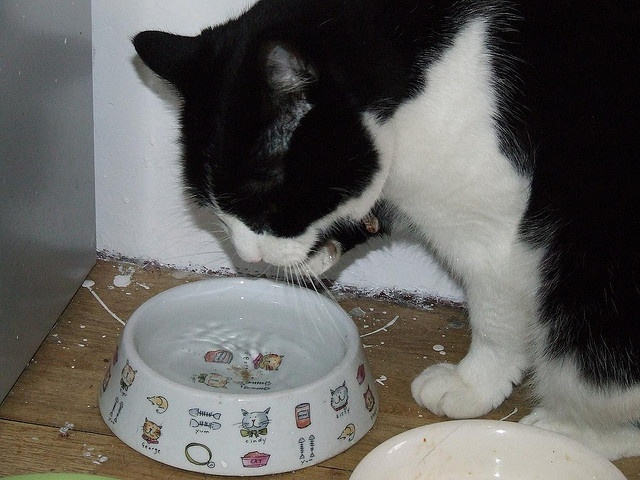
The corner where the walls meet shows a paint-flecked floor and a decorated, and full, water dish with a large black and white cat looking and pawing at it.
A cat is washing his paws in the water bowl.
A black and white cat drinking water out of a bowl.
A black and white cat standing over a water bowl.
Laughing up water with its tongue into the bowl with water